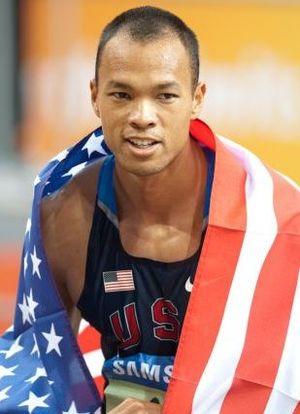
Bryan Ezra Tsumoru Clay est un athlète américain spécialiste du décathlon.